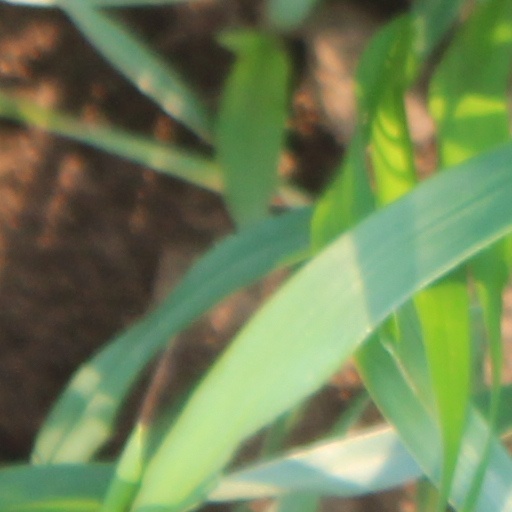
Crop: wheat